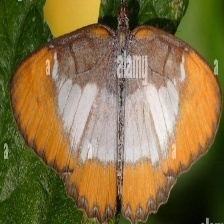
Species: MESTRA